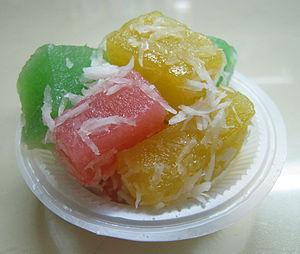
Le riz gluant, riz glutineux, riz collant ou riz doux, est une variété de riz produite et consommée en Asie. Il y est cultivé depuis près de 4 000 ans. Le riz gluant se caractérise par sa teneur nulle en amylose et par sa teneur élevée en amylopectine, qui sont les deux composants de l'amidon. L'amylopectine est à l'origine du caractère collant du riz gluant. Ce riz ne contient pas de gluten alimentaire et convient donc aux régimes sans gluten.